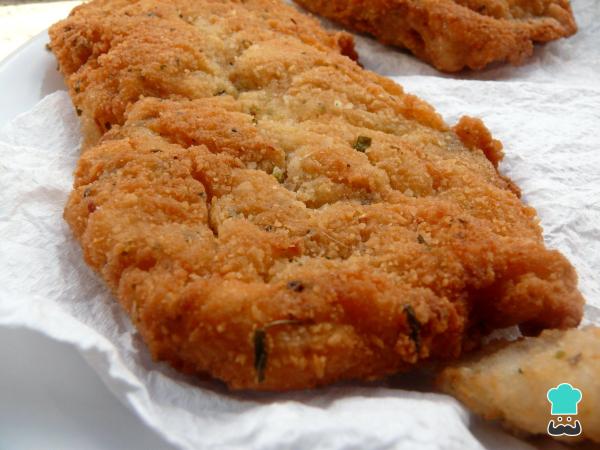
Para terminar este paso, calentamos una sartén con unas cucharadas de aceite y freímos las milanesas de carne hasta que estén bien doradas por lado y lado. Retira sobre papel absorbente para eliminar el exceso de aceite y reserva.Las milanesas no se hacen con abundante aceite, recuerda que debemos asegurarnos de que la carne se haga antes de que se queme el rebozado externo. Si tienes dudas puedes revisar las instrucciones más detalladas en la receta de milanesas de ternera.